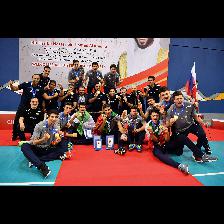
Label: Human